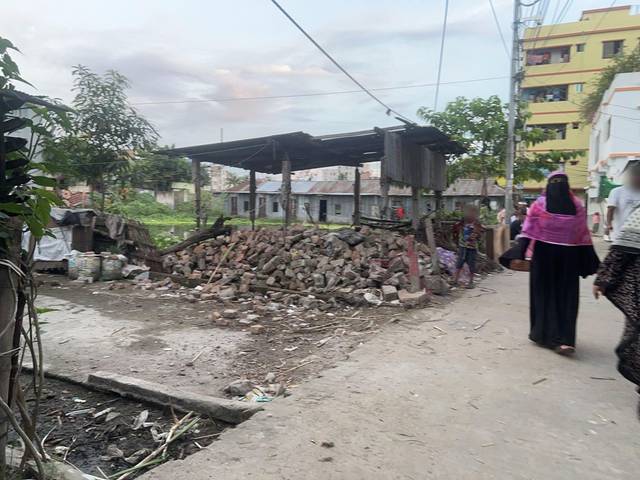
Region: Bangladesh
Coordinates: 23.639, 90.507